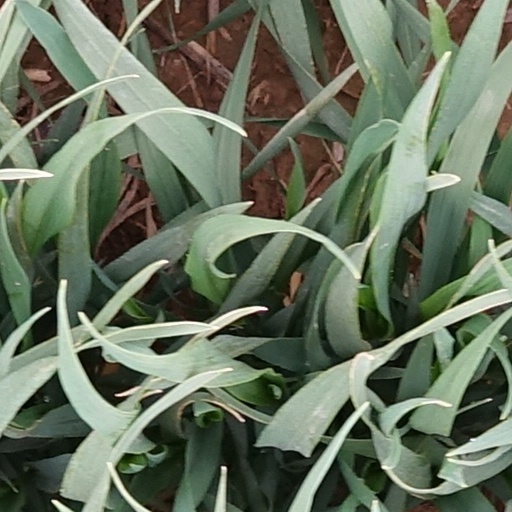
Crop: wheat